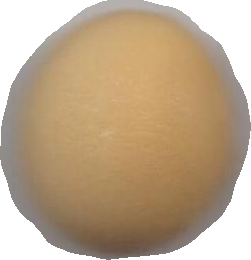
Variety: Dega